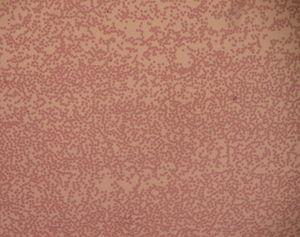
Une neutropénie est un trouble hématologique caractérisé par un taux bas de granulocytes neutrophiles dans le sang.